Copper Harbor Conglomerate

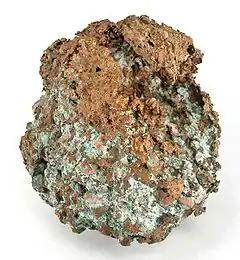
Copper from the Copper Harbor Conglomerate

The Copper Harbor Conglomerate is a geologic formation in Michigan. It is part of the larger Oronto Group and its formation dates to the Stenian period of the Proterozoic.